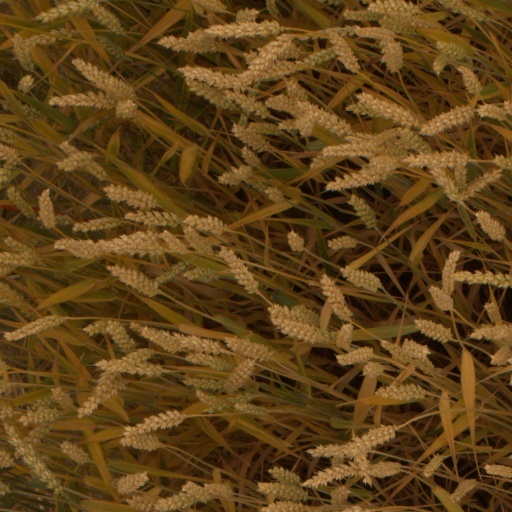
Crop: wheat